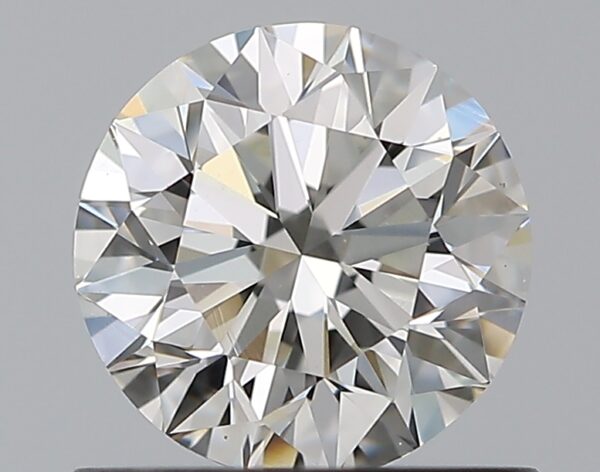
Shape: round
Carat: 0.75
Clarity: VS2
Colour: I
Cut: EX
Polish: EX
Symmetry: EX
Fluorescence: N
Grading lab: GIA
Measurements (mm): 5.77 x 5.8 x 3.62